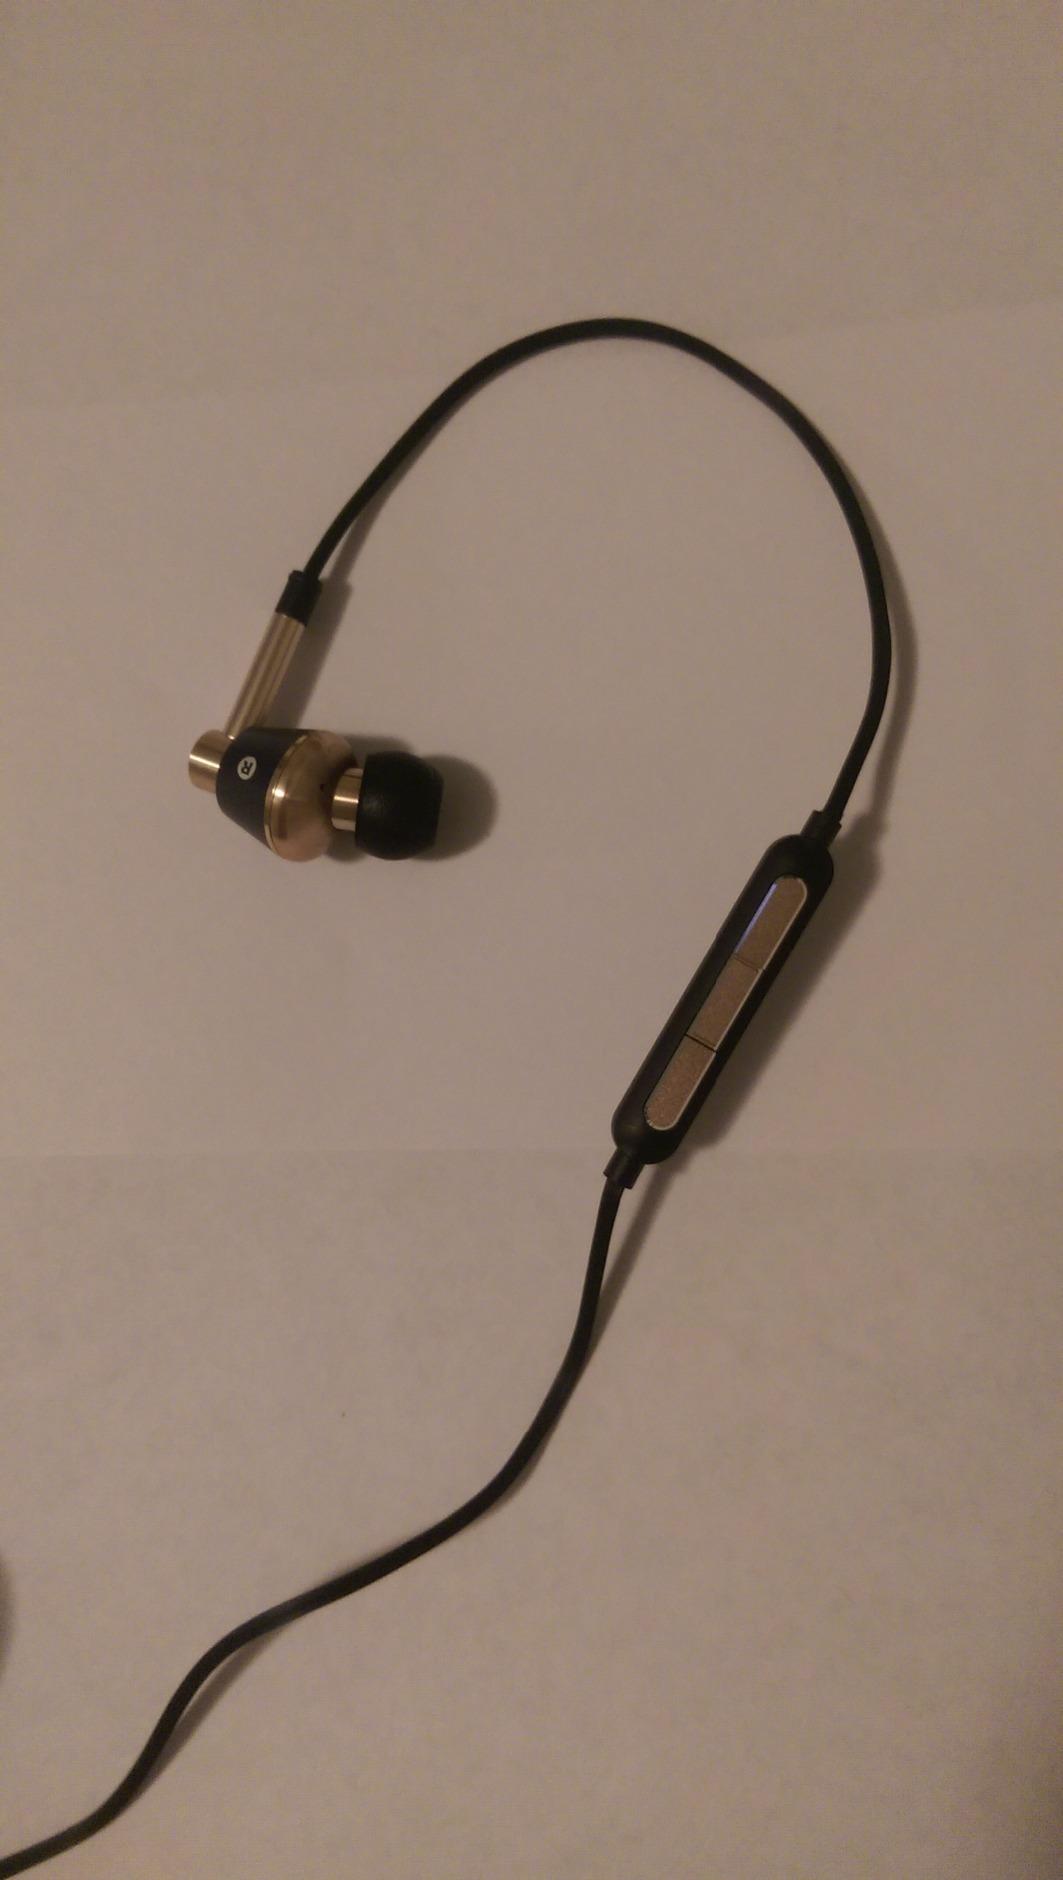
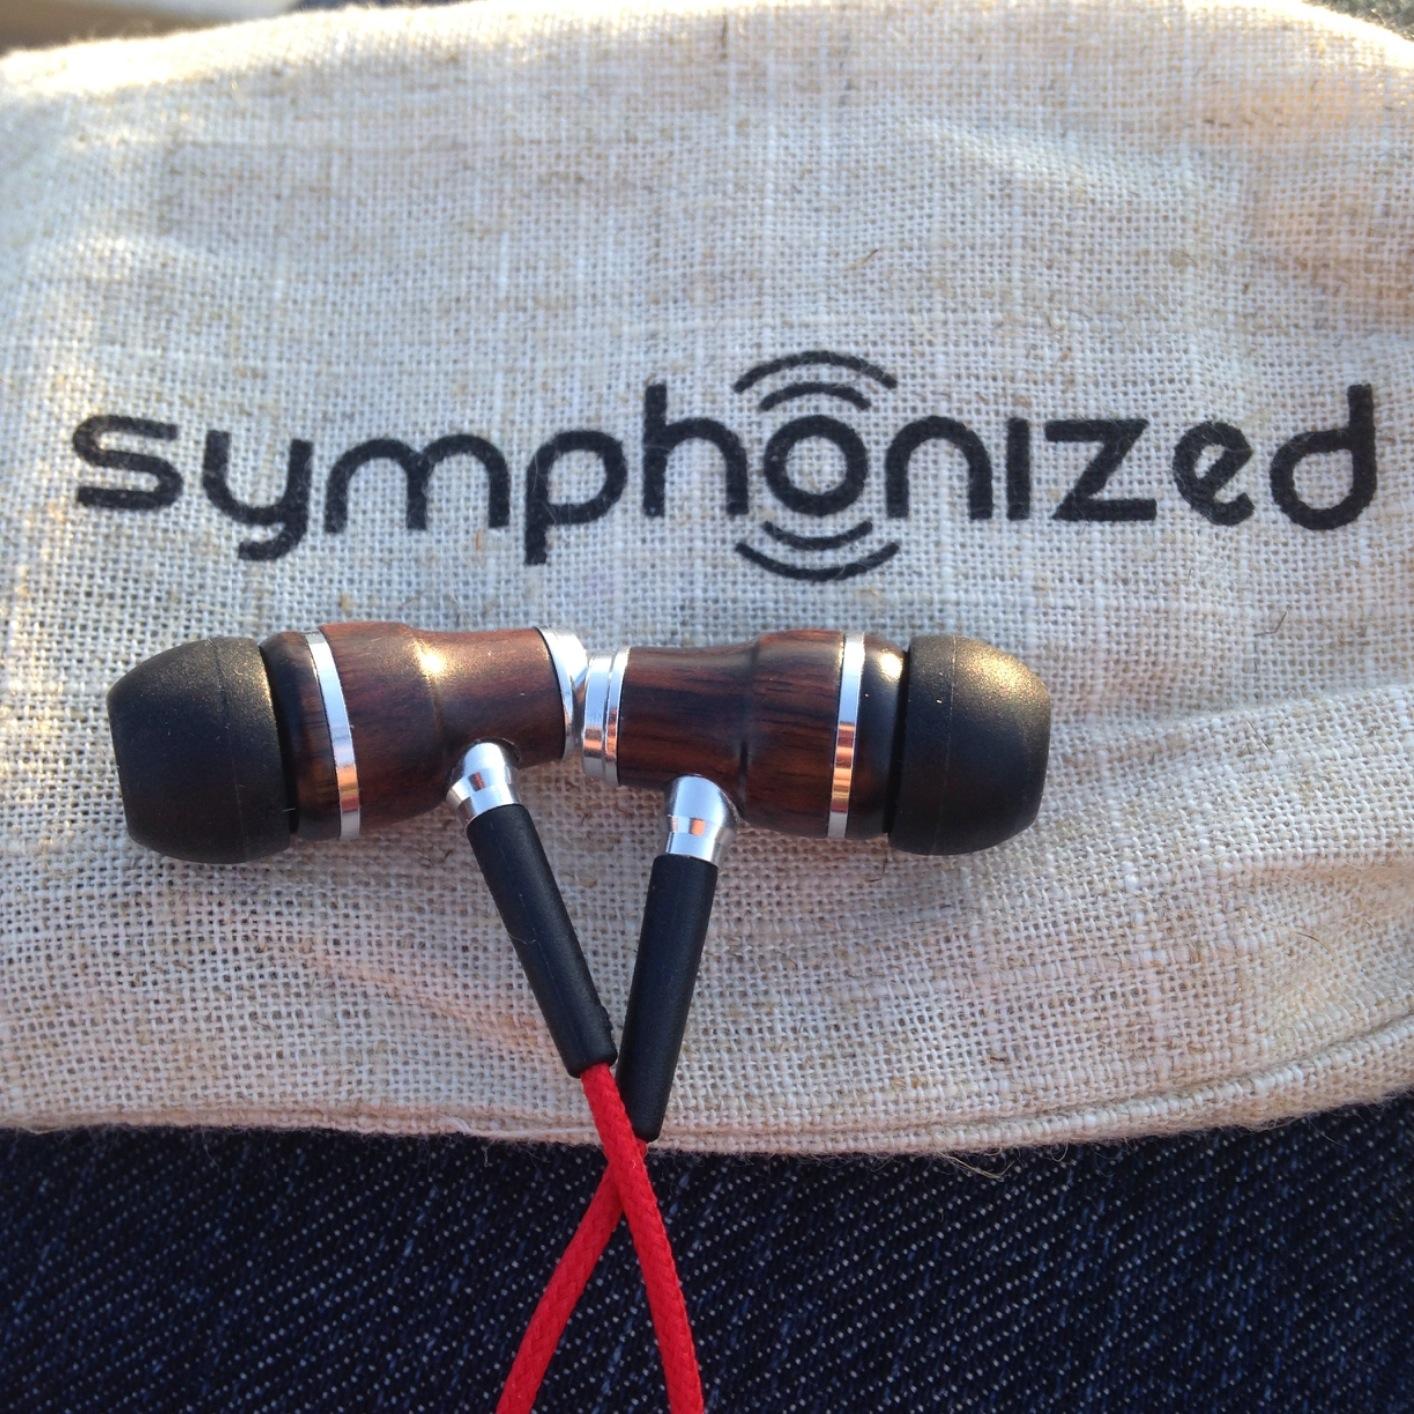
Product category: headphones
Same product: no